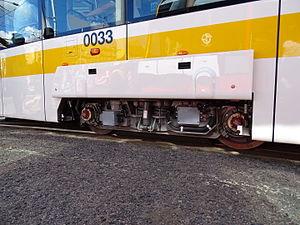
Le VarioLF est une gamme de tramways conçue par Aliance TW Team.